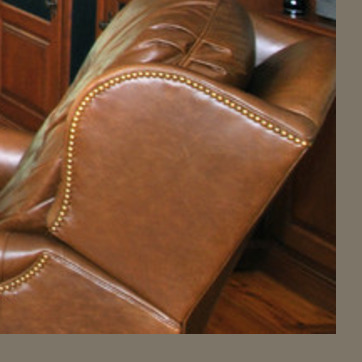
Material: leather